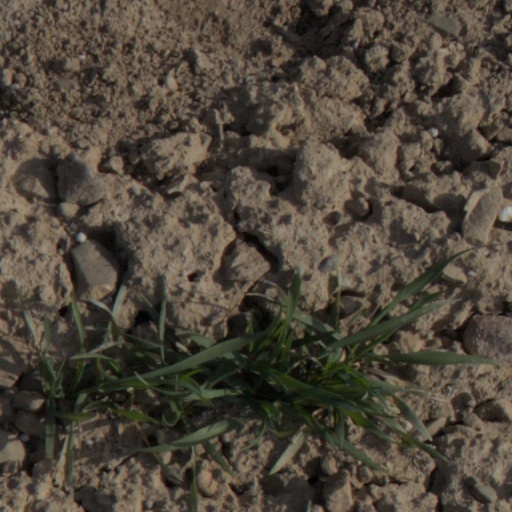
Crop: wheat